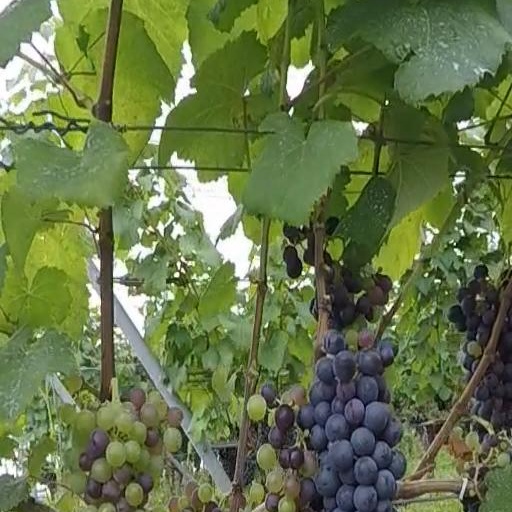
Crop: grape